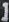
Number: 1